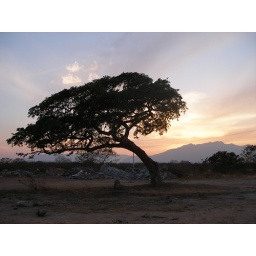
tree near my house